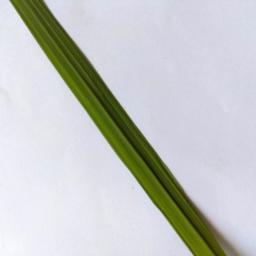
Label: Rice___Healthy